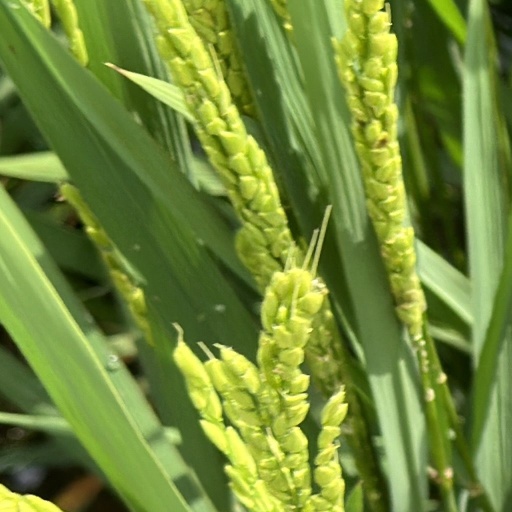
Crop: rice